New York State Route 121

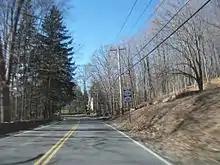
NY 121 and NY 116 through North Salem

NY 121 winds northeast through North Salem, gaining the moniker of Grant Road, soon reaching the hamlet of Grant Corner. Here, the route intersects with June Road (unsigned County Route 310 or CR 310). Beginning a parallel with the Titicus River, NY 121 soon reaches a junction with NY 116, which become concurrent as NY 121 bypasses the hamlet of North Salem. At the junction with Peach Lake Road, NY 116 continues east on Titicus Road while NY 121 turns north on Peach Lake. Continuing north through North Salem, NY 121 begins running to the east of Peach Lake, retaining the Peach Lake Road name until reaching the Putnam County line in the hamlet of Peach Lake.